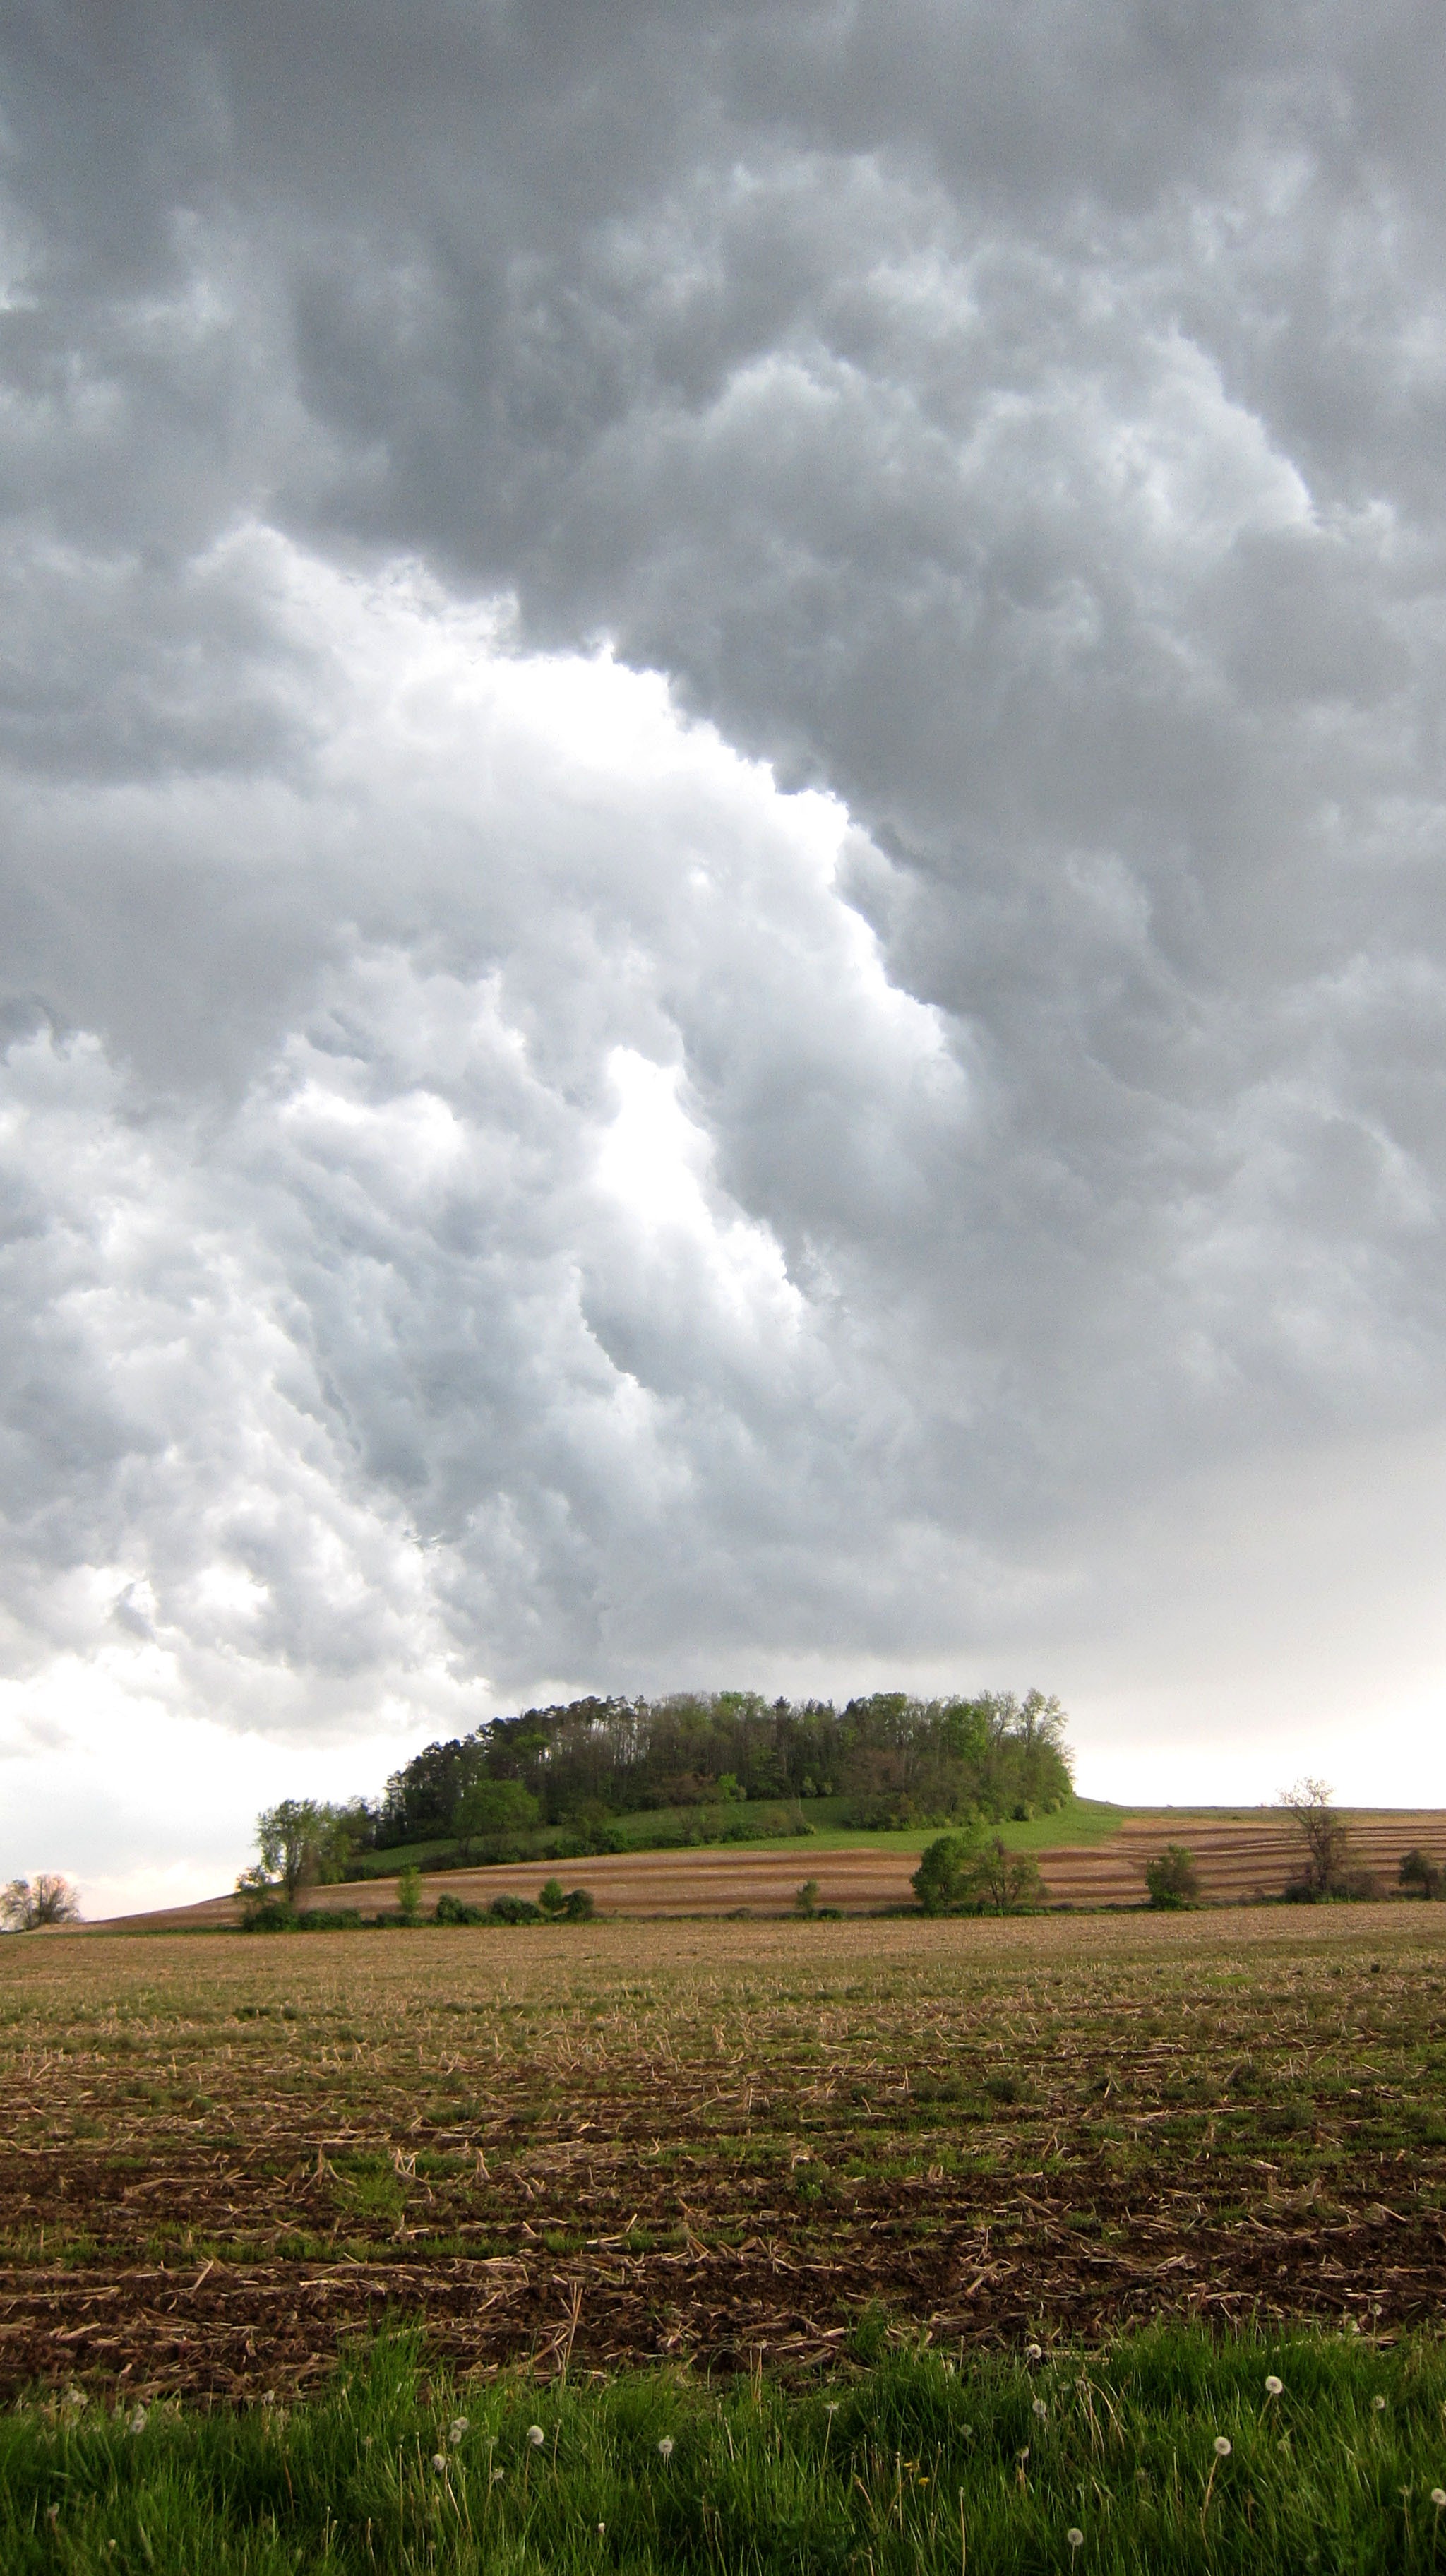
landscape, nature, grass, horizon, cloud, sky, field, meadow, prairie, sunlight, hill, wind, dark, weather, storm, cumulus, soil, agriculture, plain, farmland, clouds, grassland, thunderstorm, rural area, meteorological phenomenon, atmospheric phenomenon